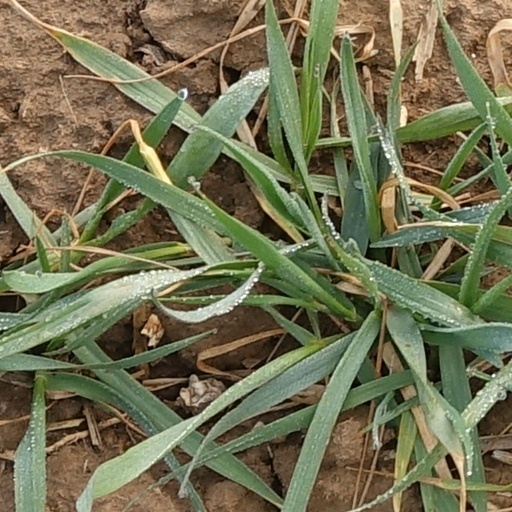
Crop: wheat